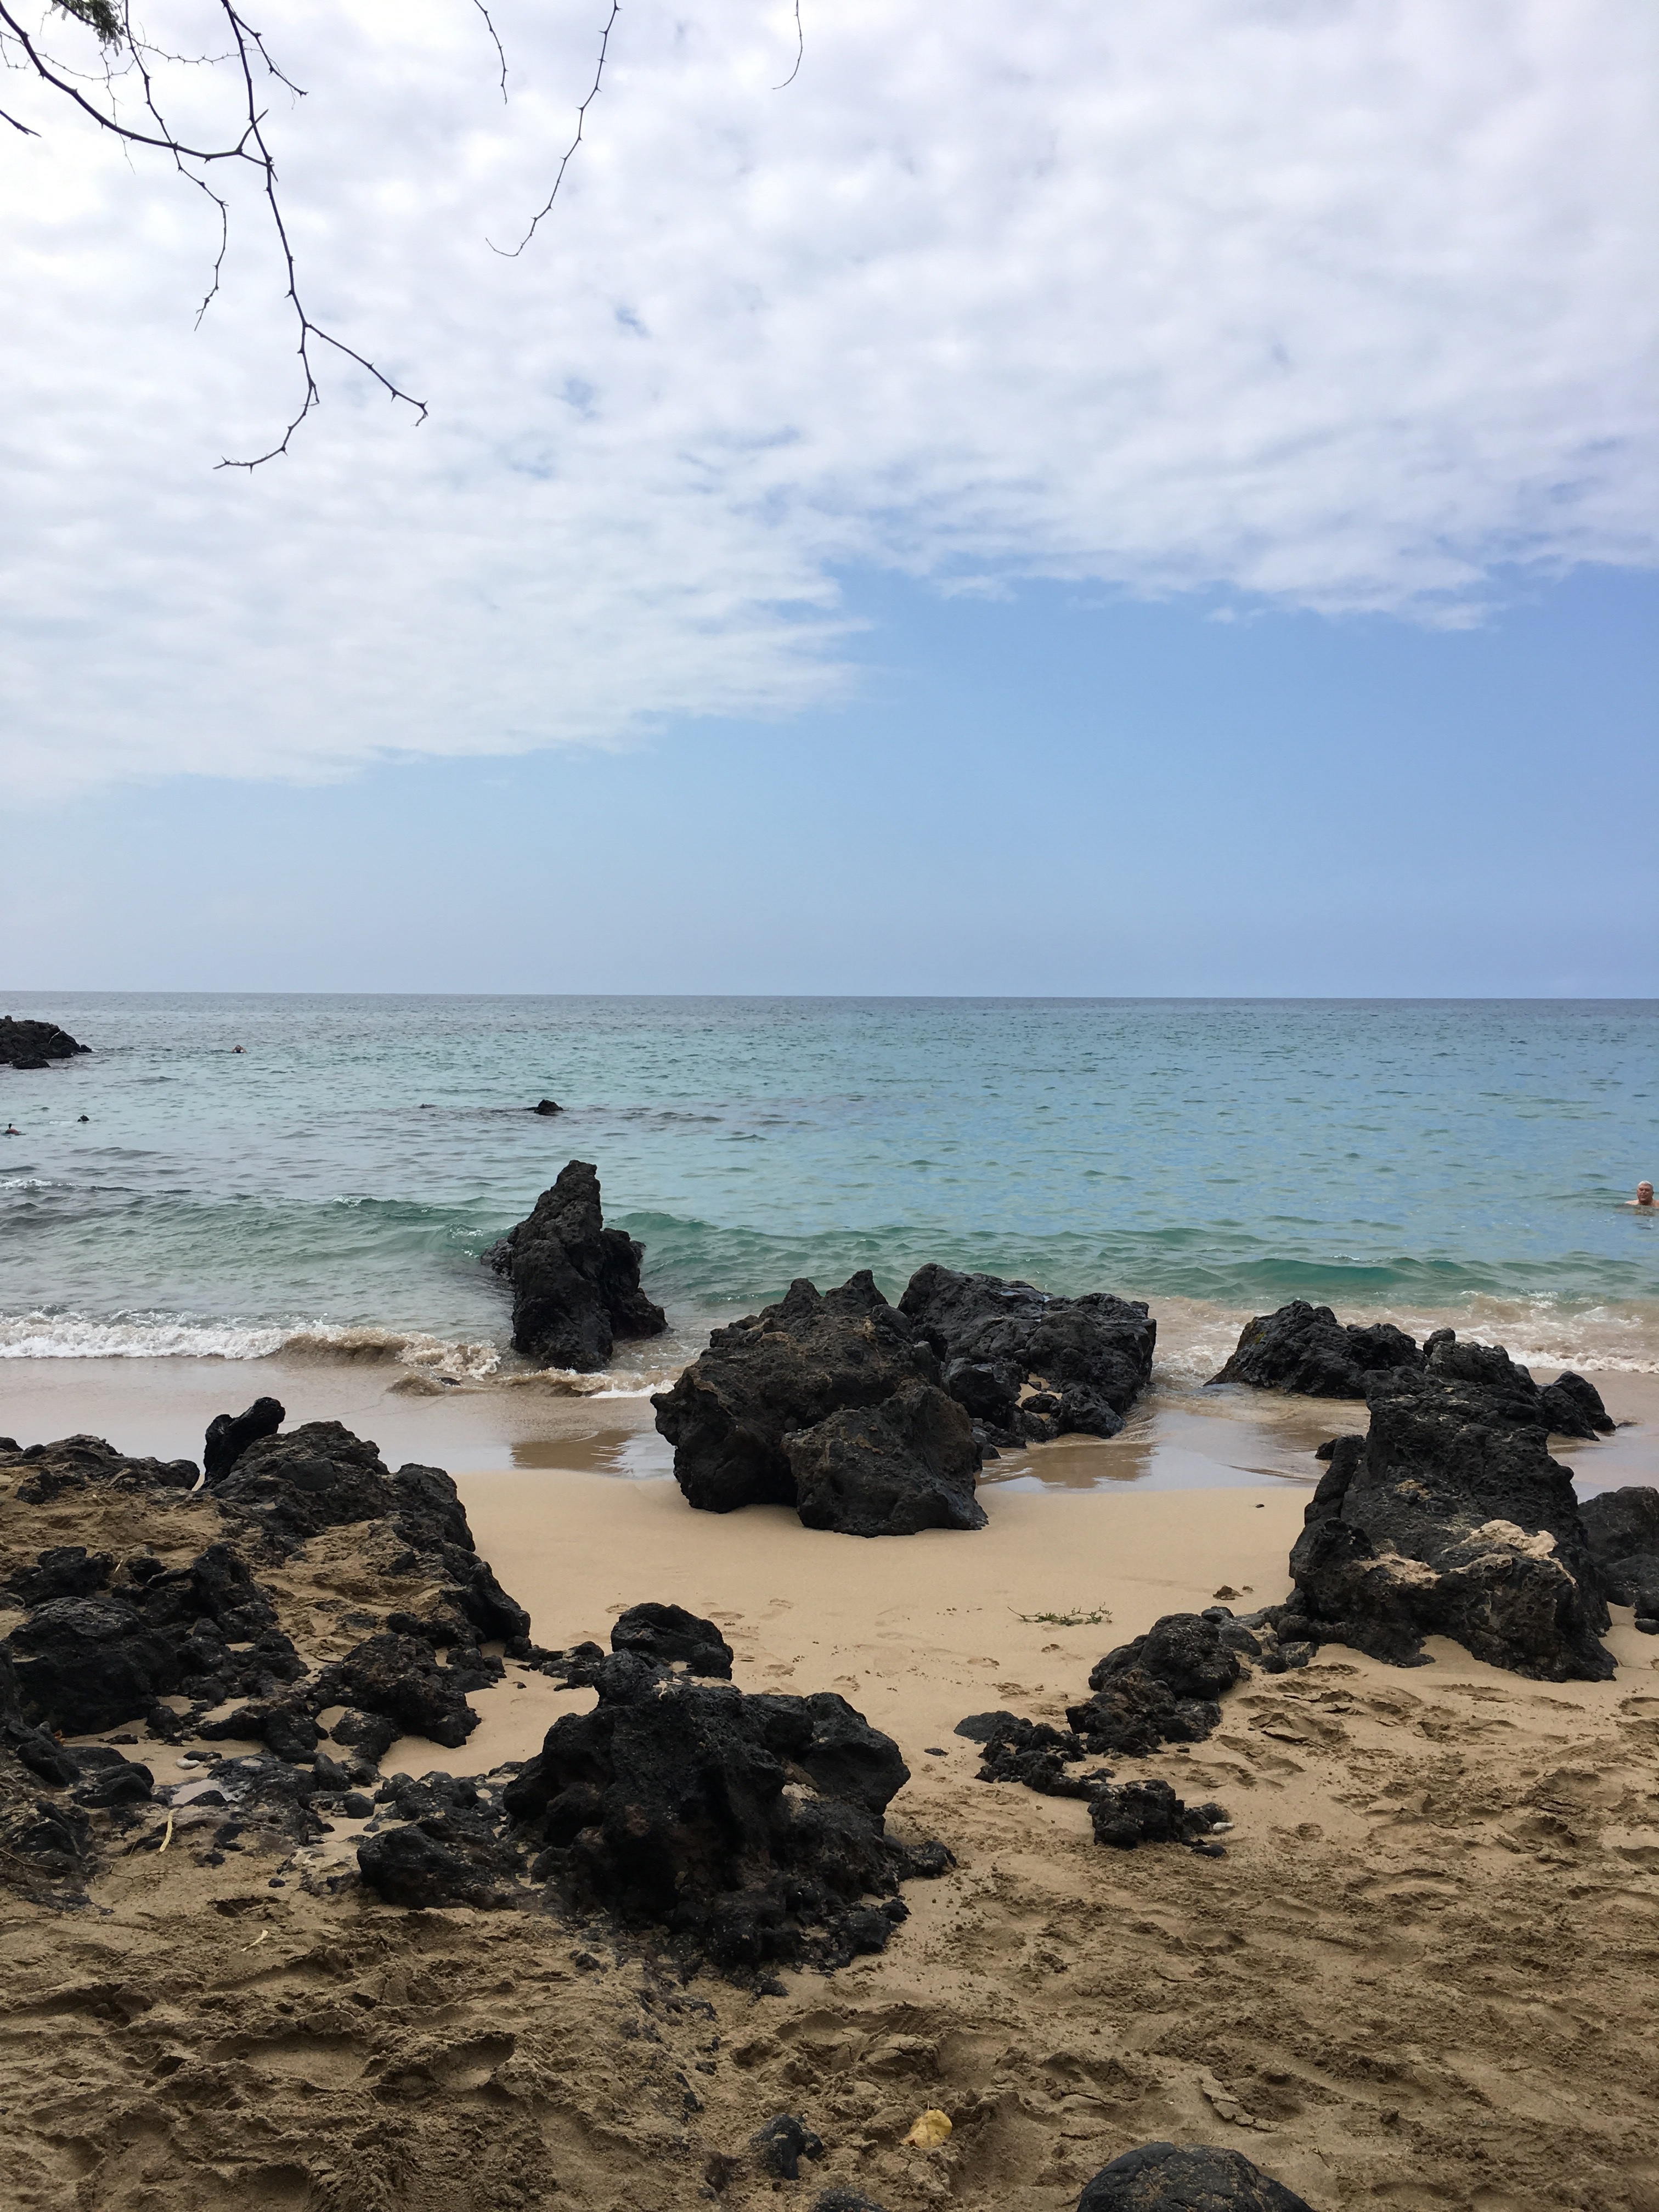
beach, sea, coast, water, sand, rock, ocean, horizon, cloud, shore, wave, cliff, cove, bay, terrain, material, body of water, cape, wind wave